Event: Nepal Earthquake
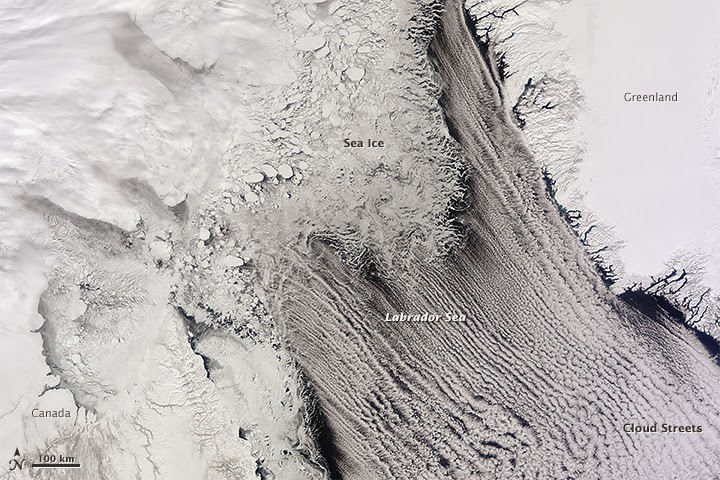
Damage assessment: no_damage